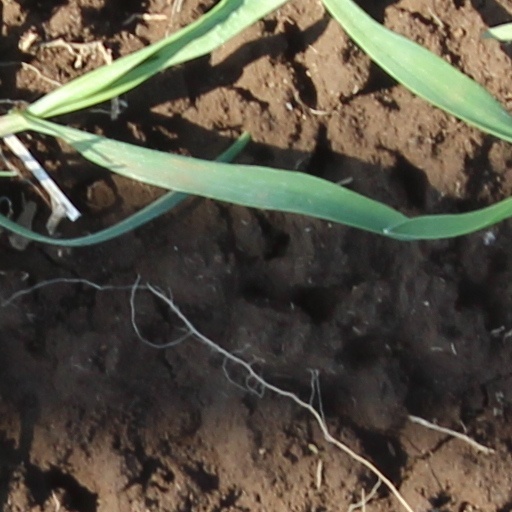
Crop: wheat